If I Rise

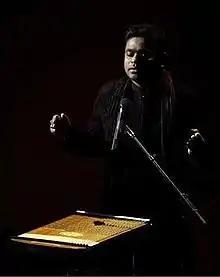
A. R. Rahman performing the song live at the Oscars

Florence Welch was asked by Dido, who was pregnant at the time, to perform "If I Rise" at the Academy Awards. She was joined by A. R. Rahman for the first live performance of the song.